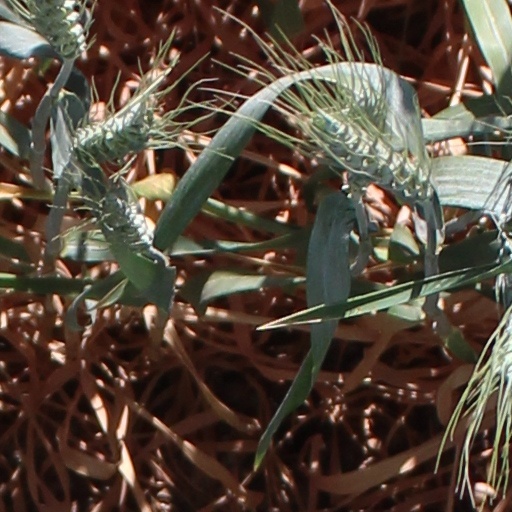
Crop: wheat